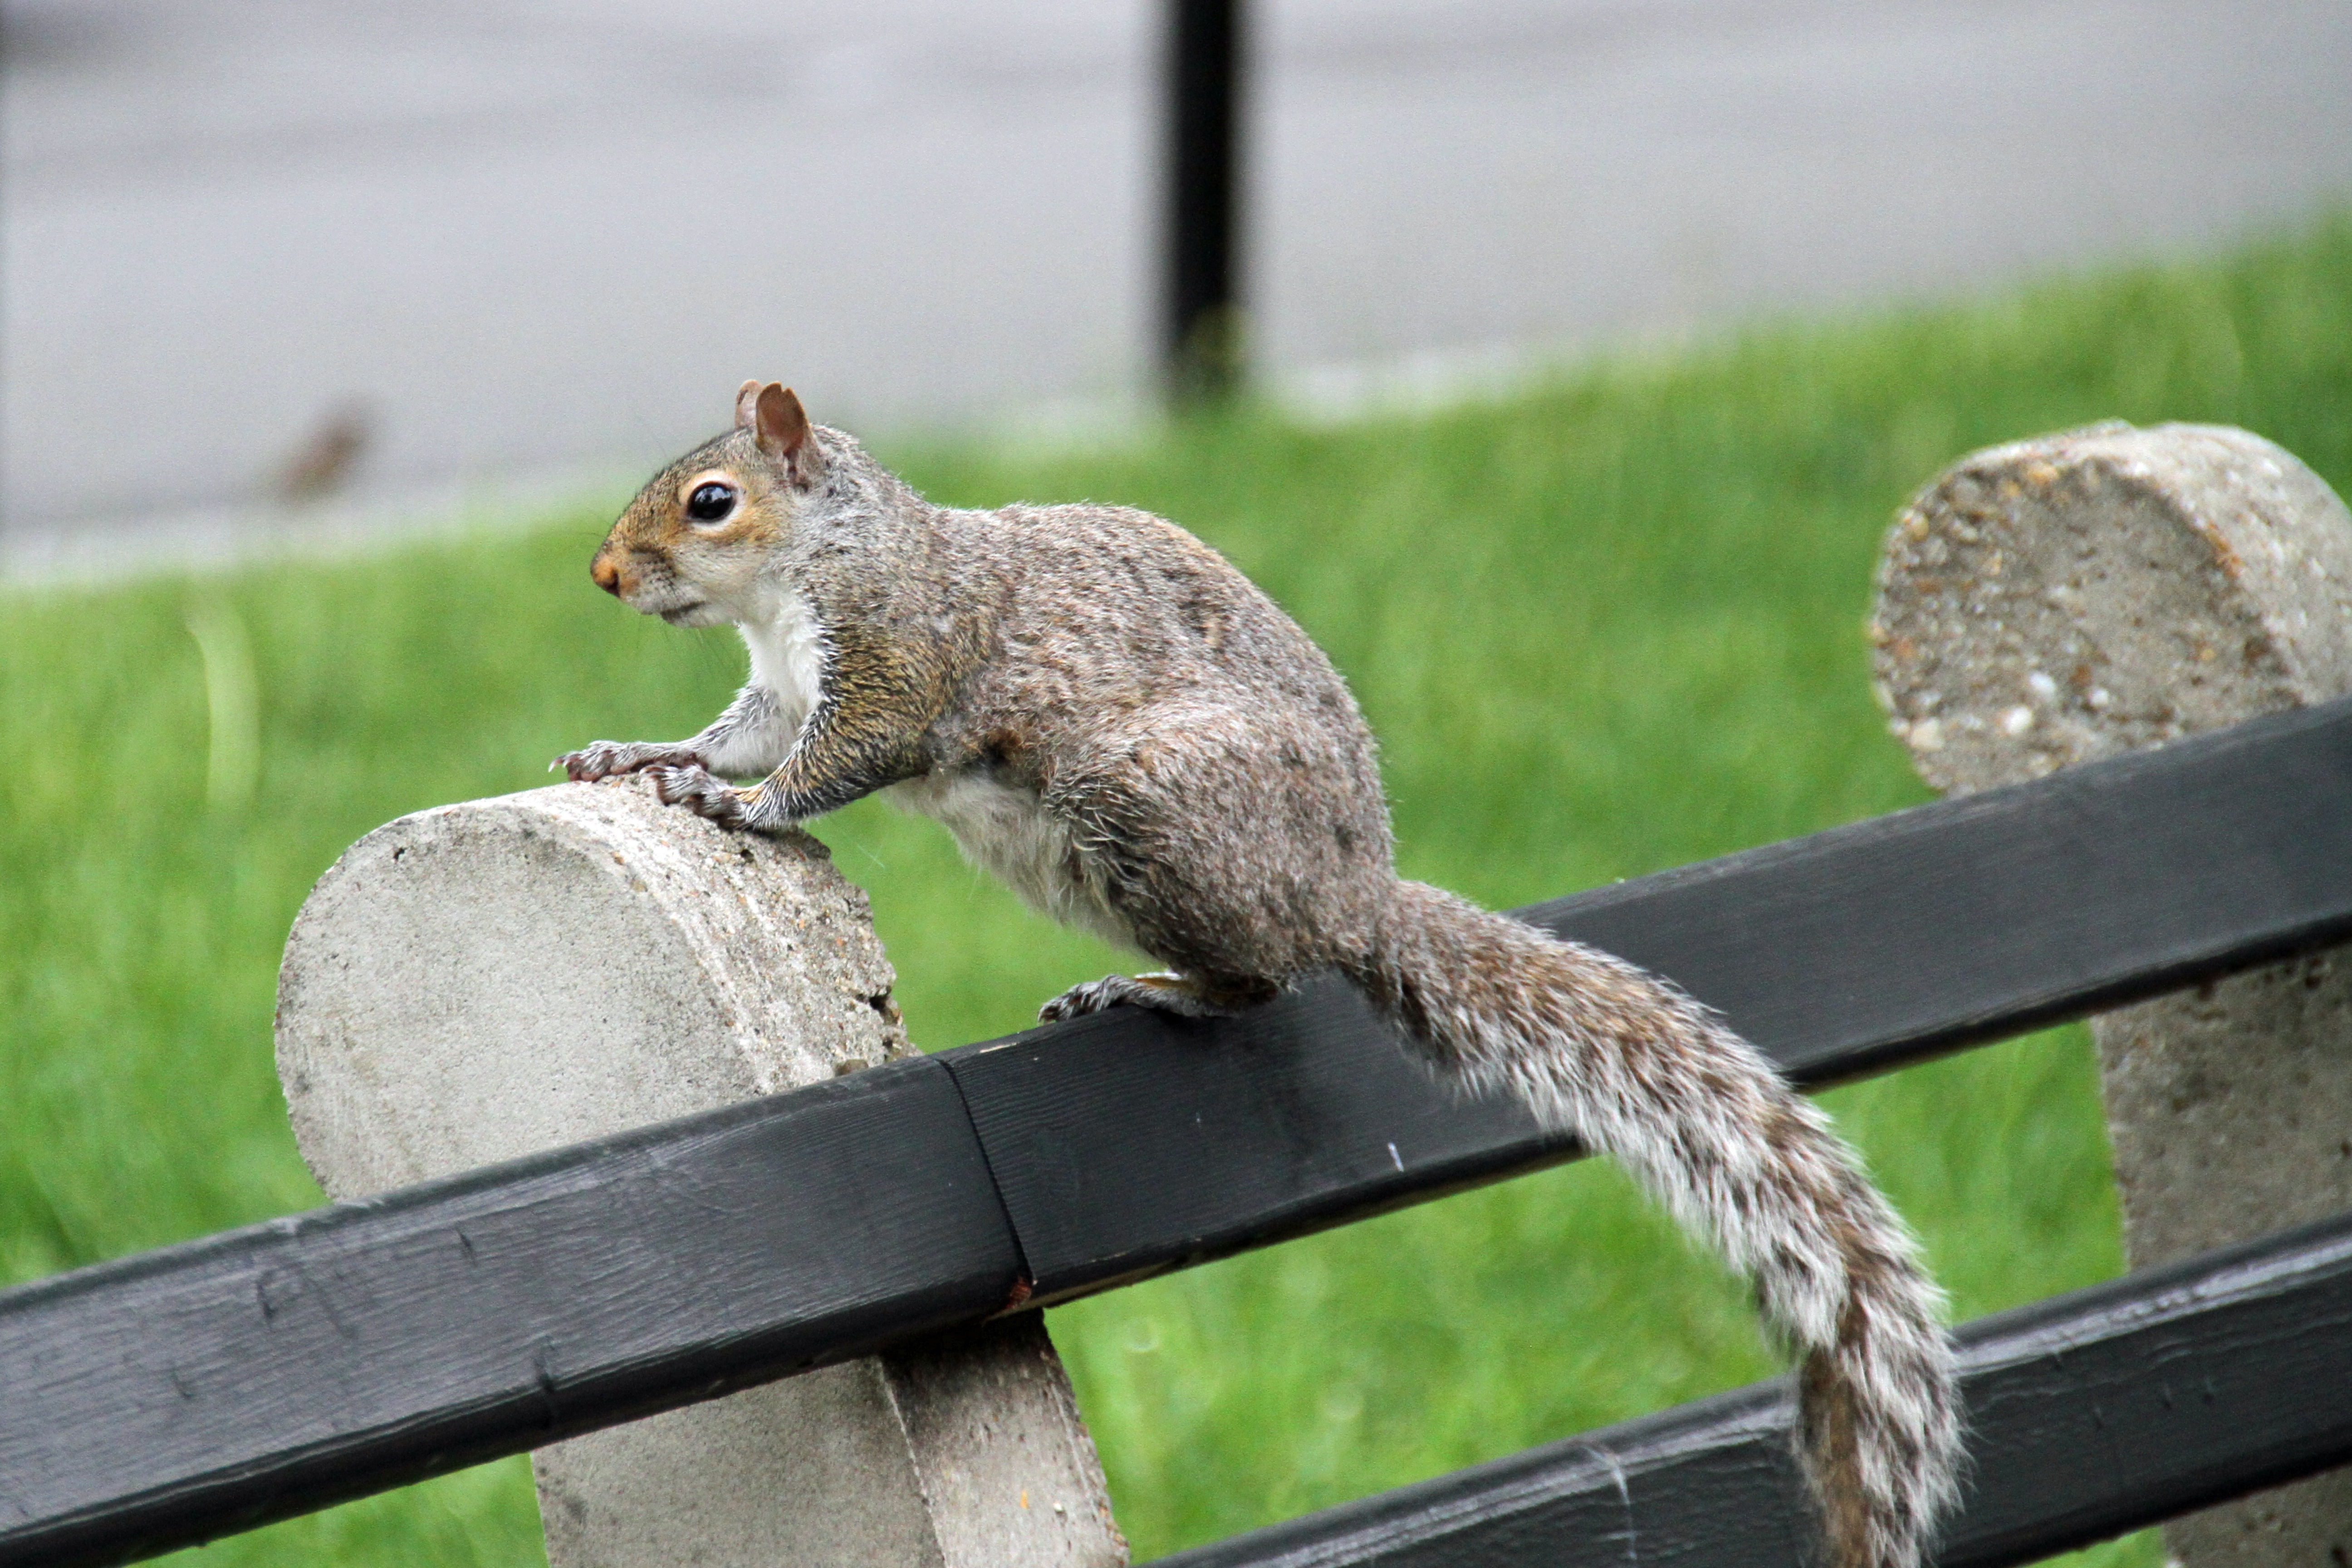
nature, branch, animal, cute, wildlife, small, mammal, squirrel, rodent, fauna, vertebrate, chipmunk, fox squirrel